Science and inventions of Leonardo da Vinci

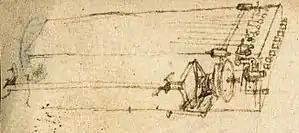
Viola organista ("Codex Atlanticus", 1488–1489)

The first examples of Leonardo's studies on anamorphosis can be found both in his treatise Treatise on Painting ("Rules for the Painter") and in the Codex Atlanticus. Two anamorphic drawings of the Codex Atlanticus, representing the head of a baby and an eye, are examples of plane anamorphosis. The two drawings can be adjusted when observed from a foreshortening angle, placing the eye on the right side of the sheet, about middle height. The original paper displays a preparation with a bundle of lines traced with a metal tip inside which the figures are inscripted; these lines are invisible in any reproduction. A chapter in the Codex Arundel 263 (c.62, 9r.) with the title "On natural perspective mixed with accidental perspective" explains how to apply an accidental viewpoint to that of a natural surface, in order for the moving observer to obtain the vision of a "monstrous" figure. This was the procedure used to accomplish the "Fight Between a Dragon and a Lion" and Painting with Horses, so peculiar as to attract the attention of Francis I of France demonstrating the presence of a geometric construction underlying the sketches, which can be seen in their real proportions only observing them with the usual technique needed for ‘anamorphic’ paintings.